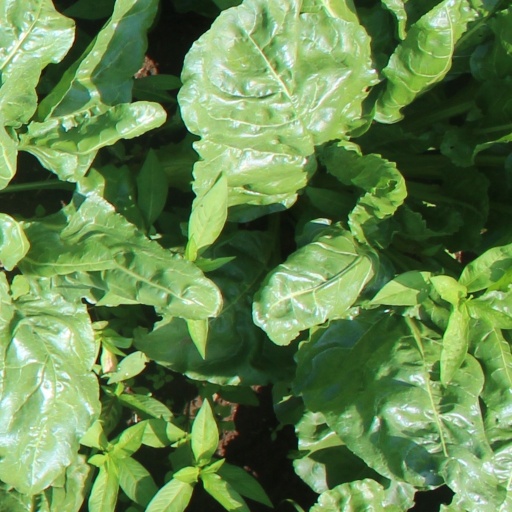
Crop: sugar beet